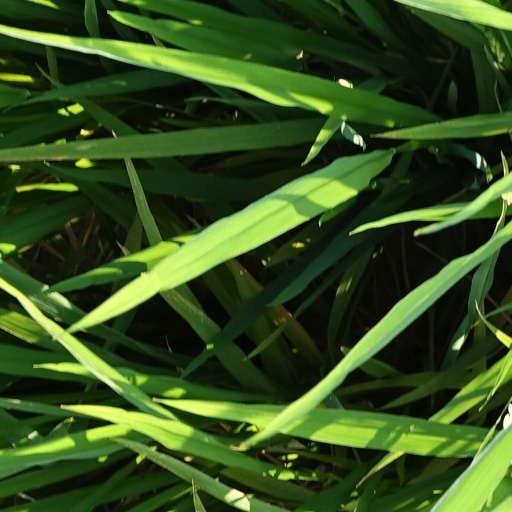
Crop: rice